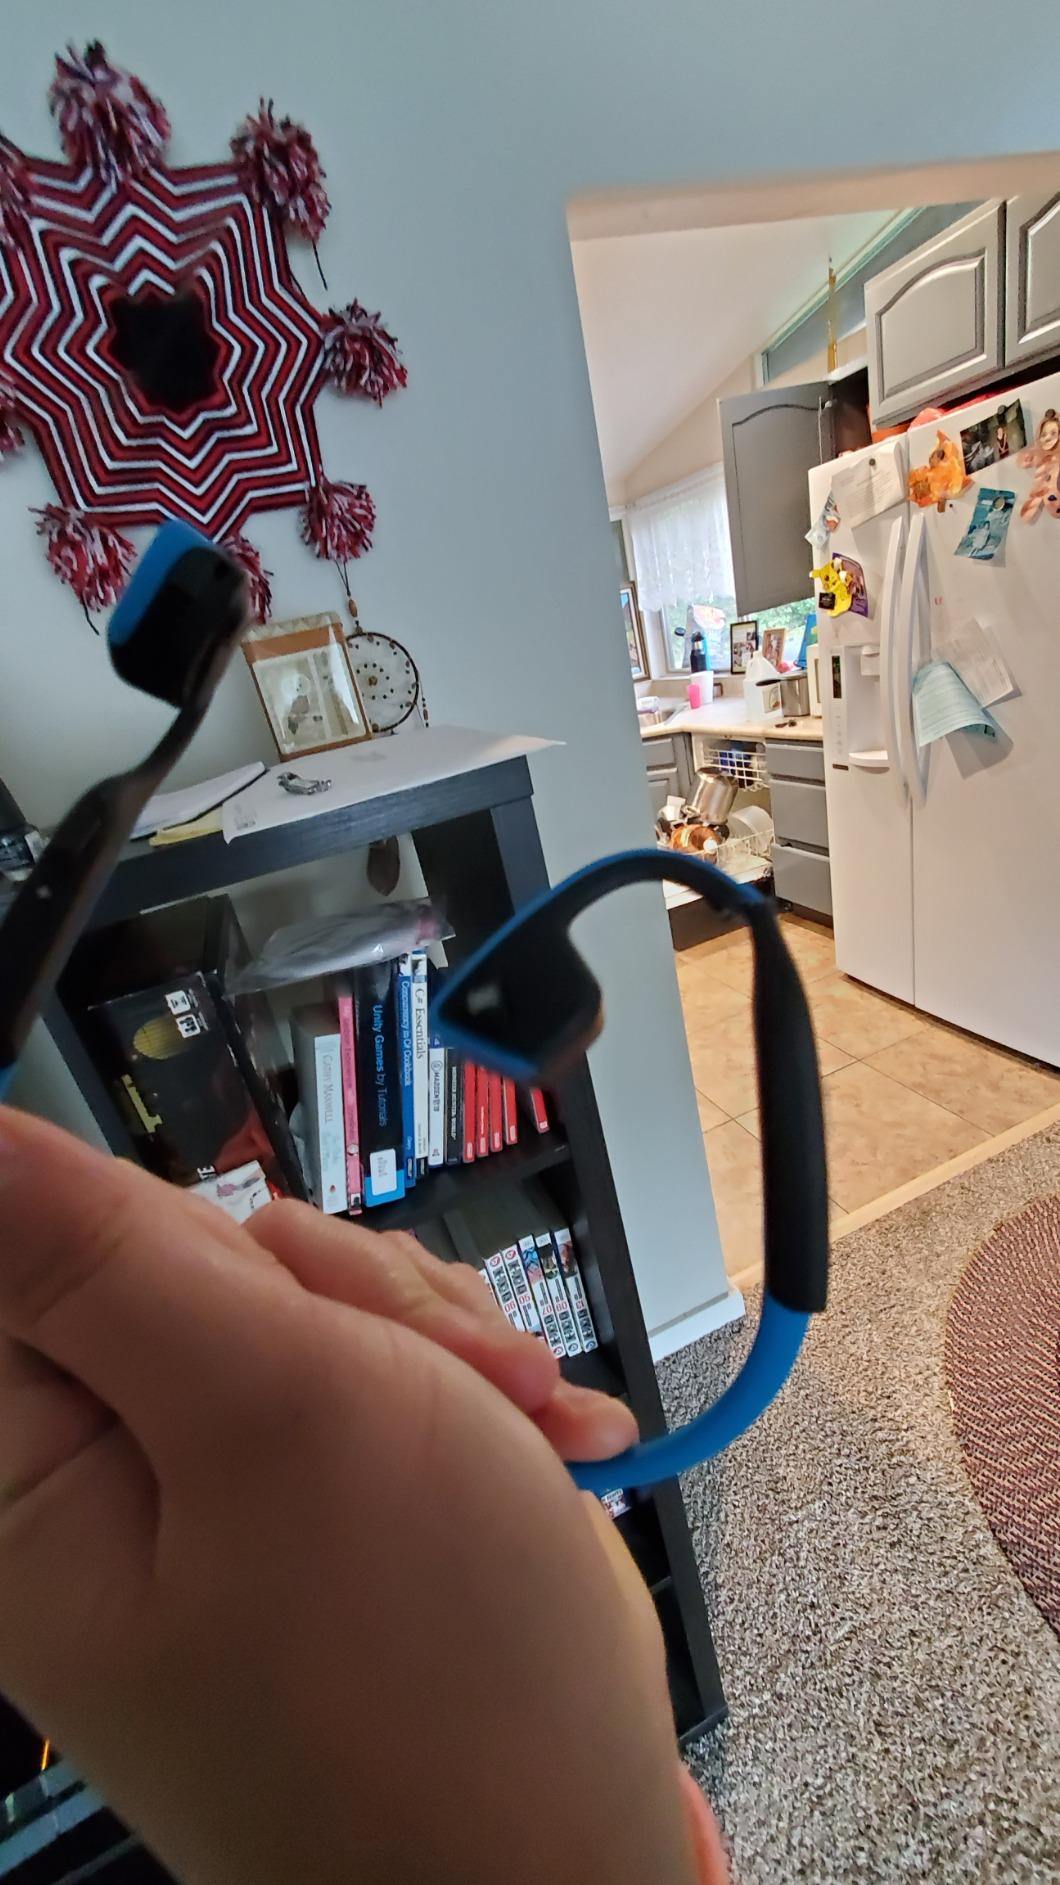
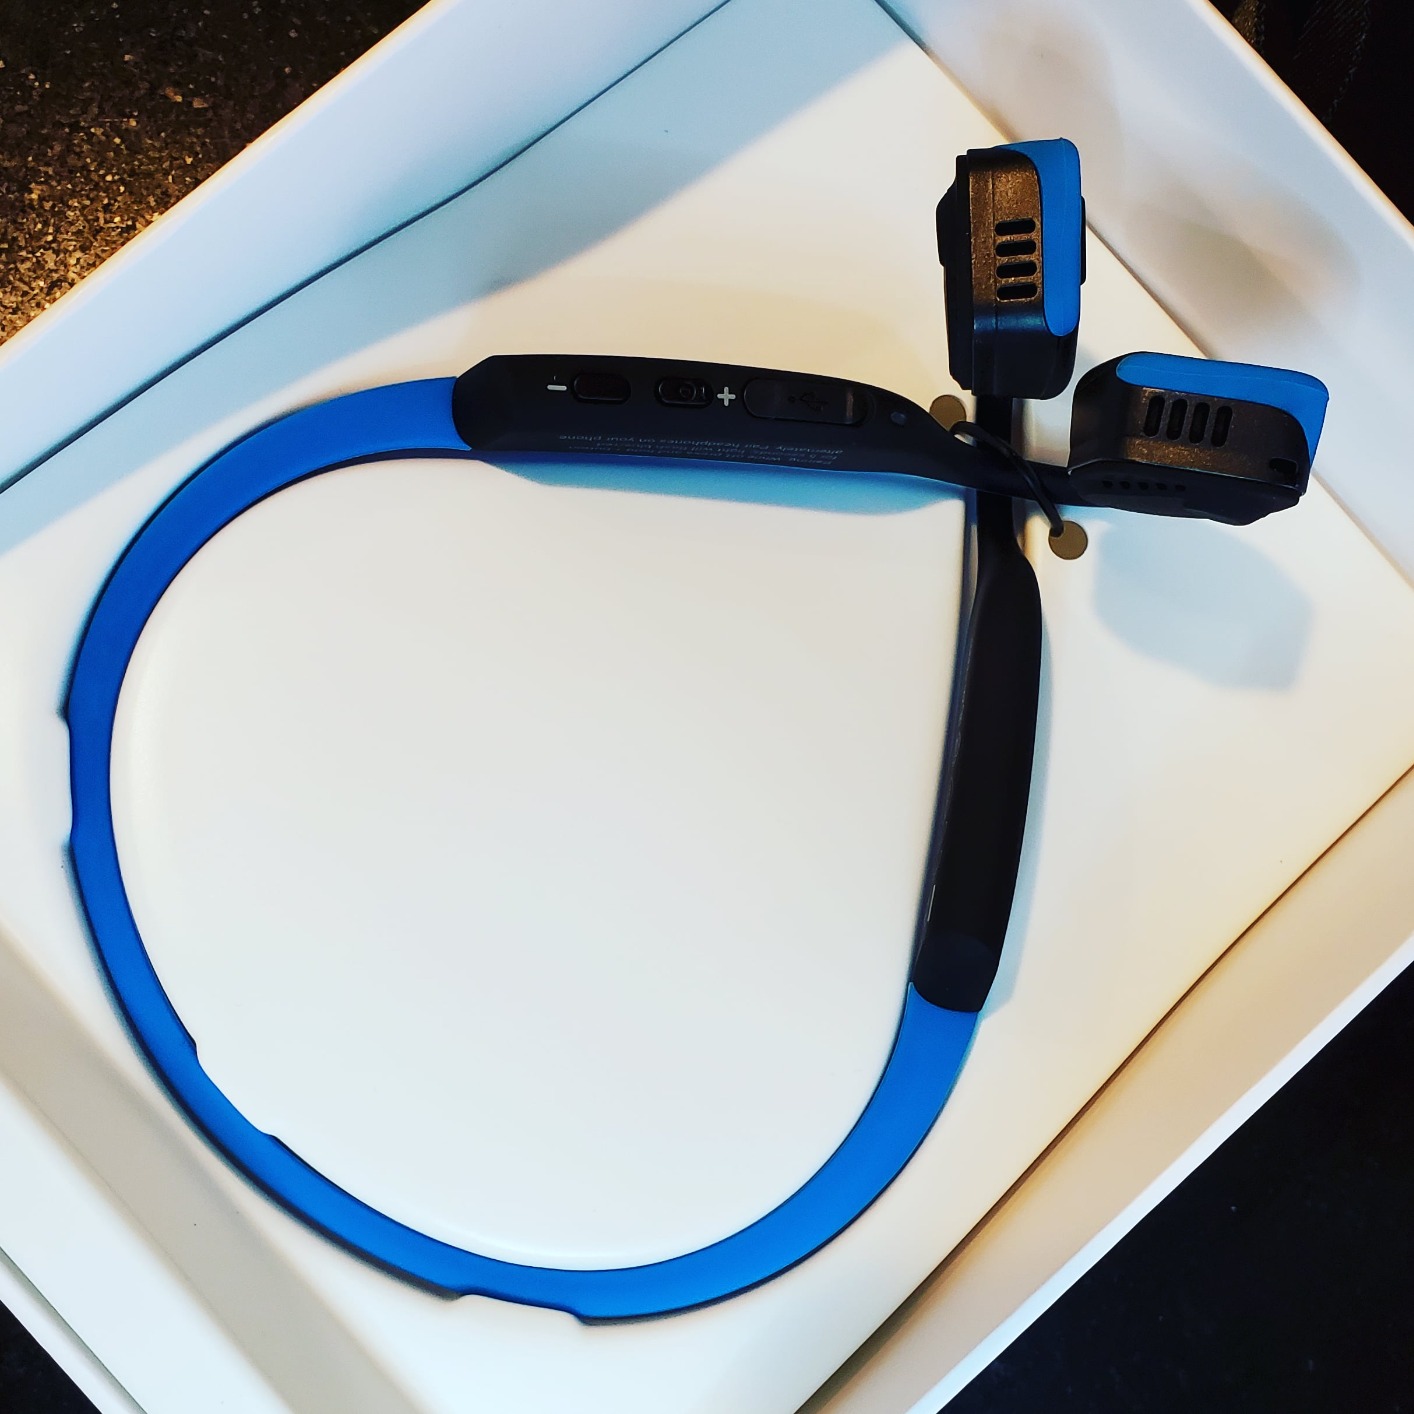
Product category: headphones
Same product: yes